The Lizard (film)

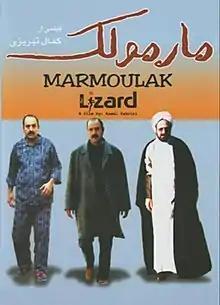
Film poster

The Lizard, is a 2004 Iranian comedy drama film directed by Kamal Tabrizi, written by Peyman Ghasem Khani and starring Parviz Parastui as Reza "the lizard" Mesghali, a small-time thief. This is the first Iranian film that satirised the mullahs. The story of this film is an adaptation of the films "We're No Angels" and "The Pilgrim". The film satirizes the clergy, religion, Iranian society, and life in general. A copy of "The Lizard" with English subtitles is widely available online.